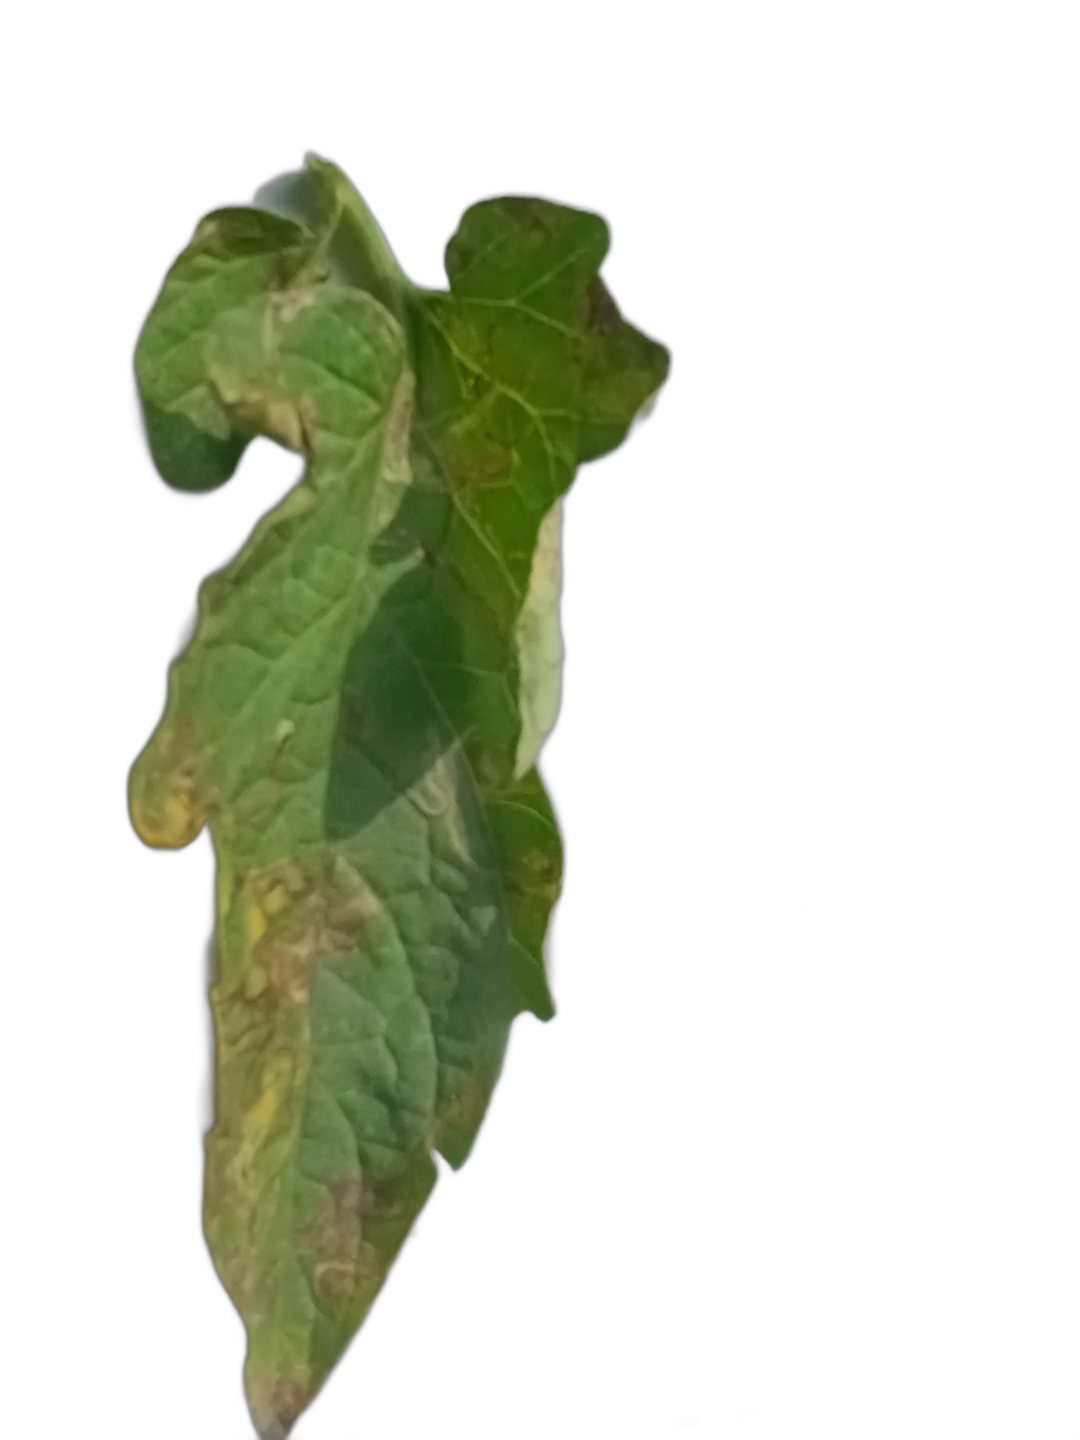
Crop: Tomato
Label: Spot